Carl Bovallius

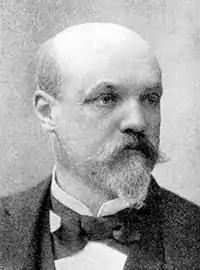

Carl Erik Alexander Bovallius (or Bowallius) (31 July 1849 – 8 November 1907) was a Swedish biologist and archaeologist.